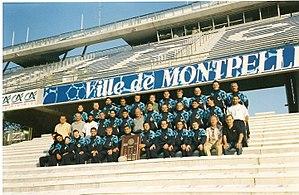
Pour célébrer la victoire en Championnat, l’Équipe complète pose avec le bouclier dans le Stade de la Mosson à Montpellier.
Montpellier XIII est un club de rugby à XIII français, créé en 1953, situé à Montpellier dans le département de l'Hérault, en Occitanie.